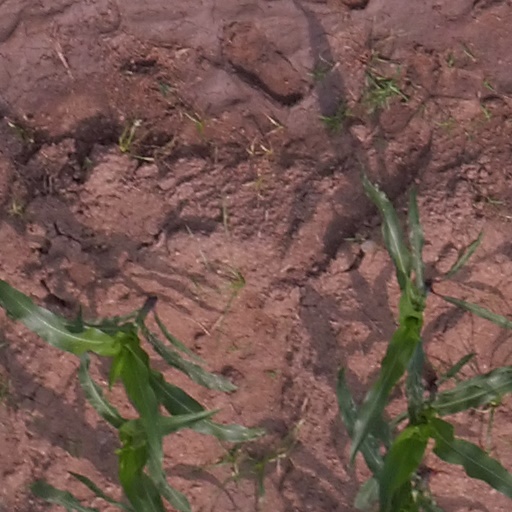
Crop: maize; corn